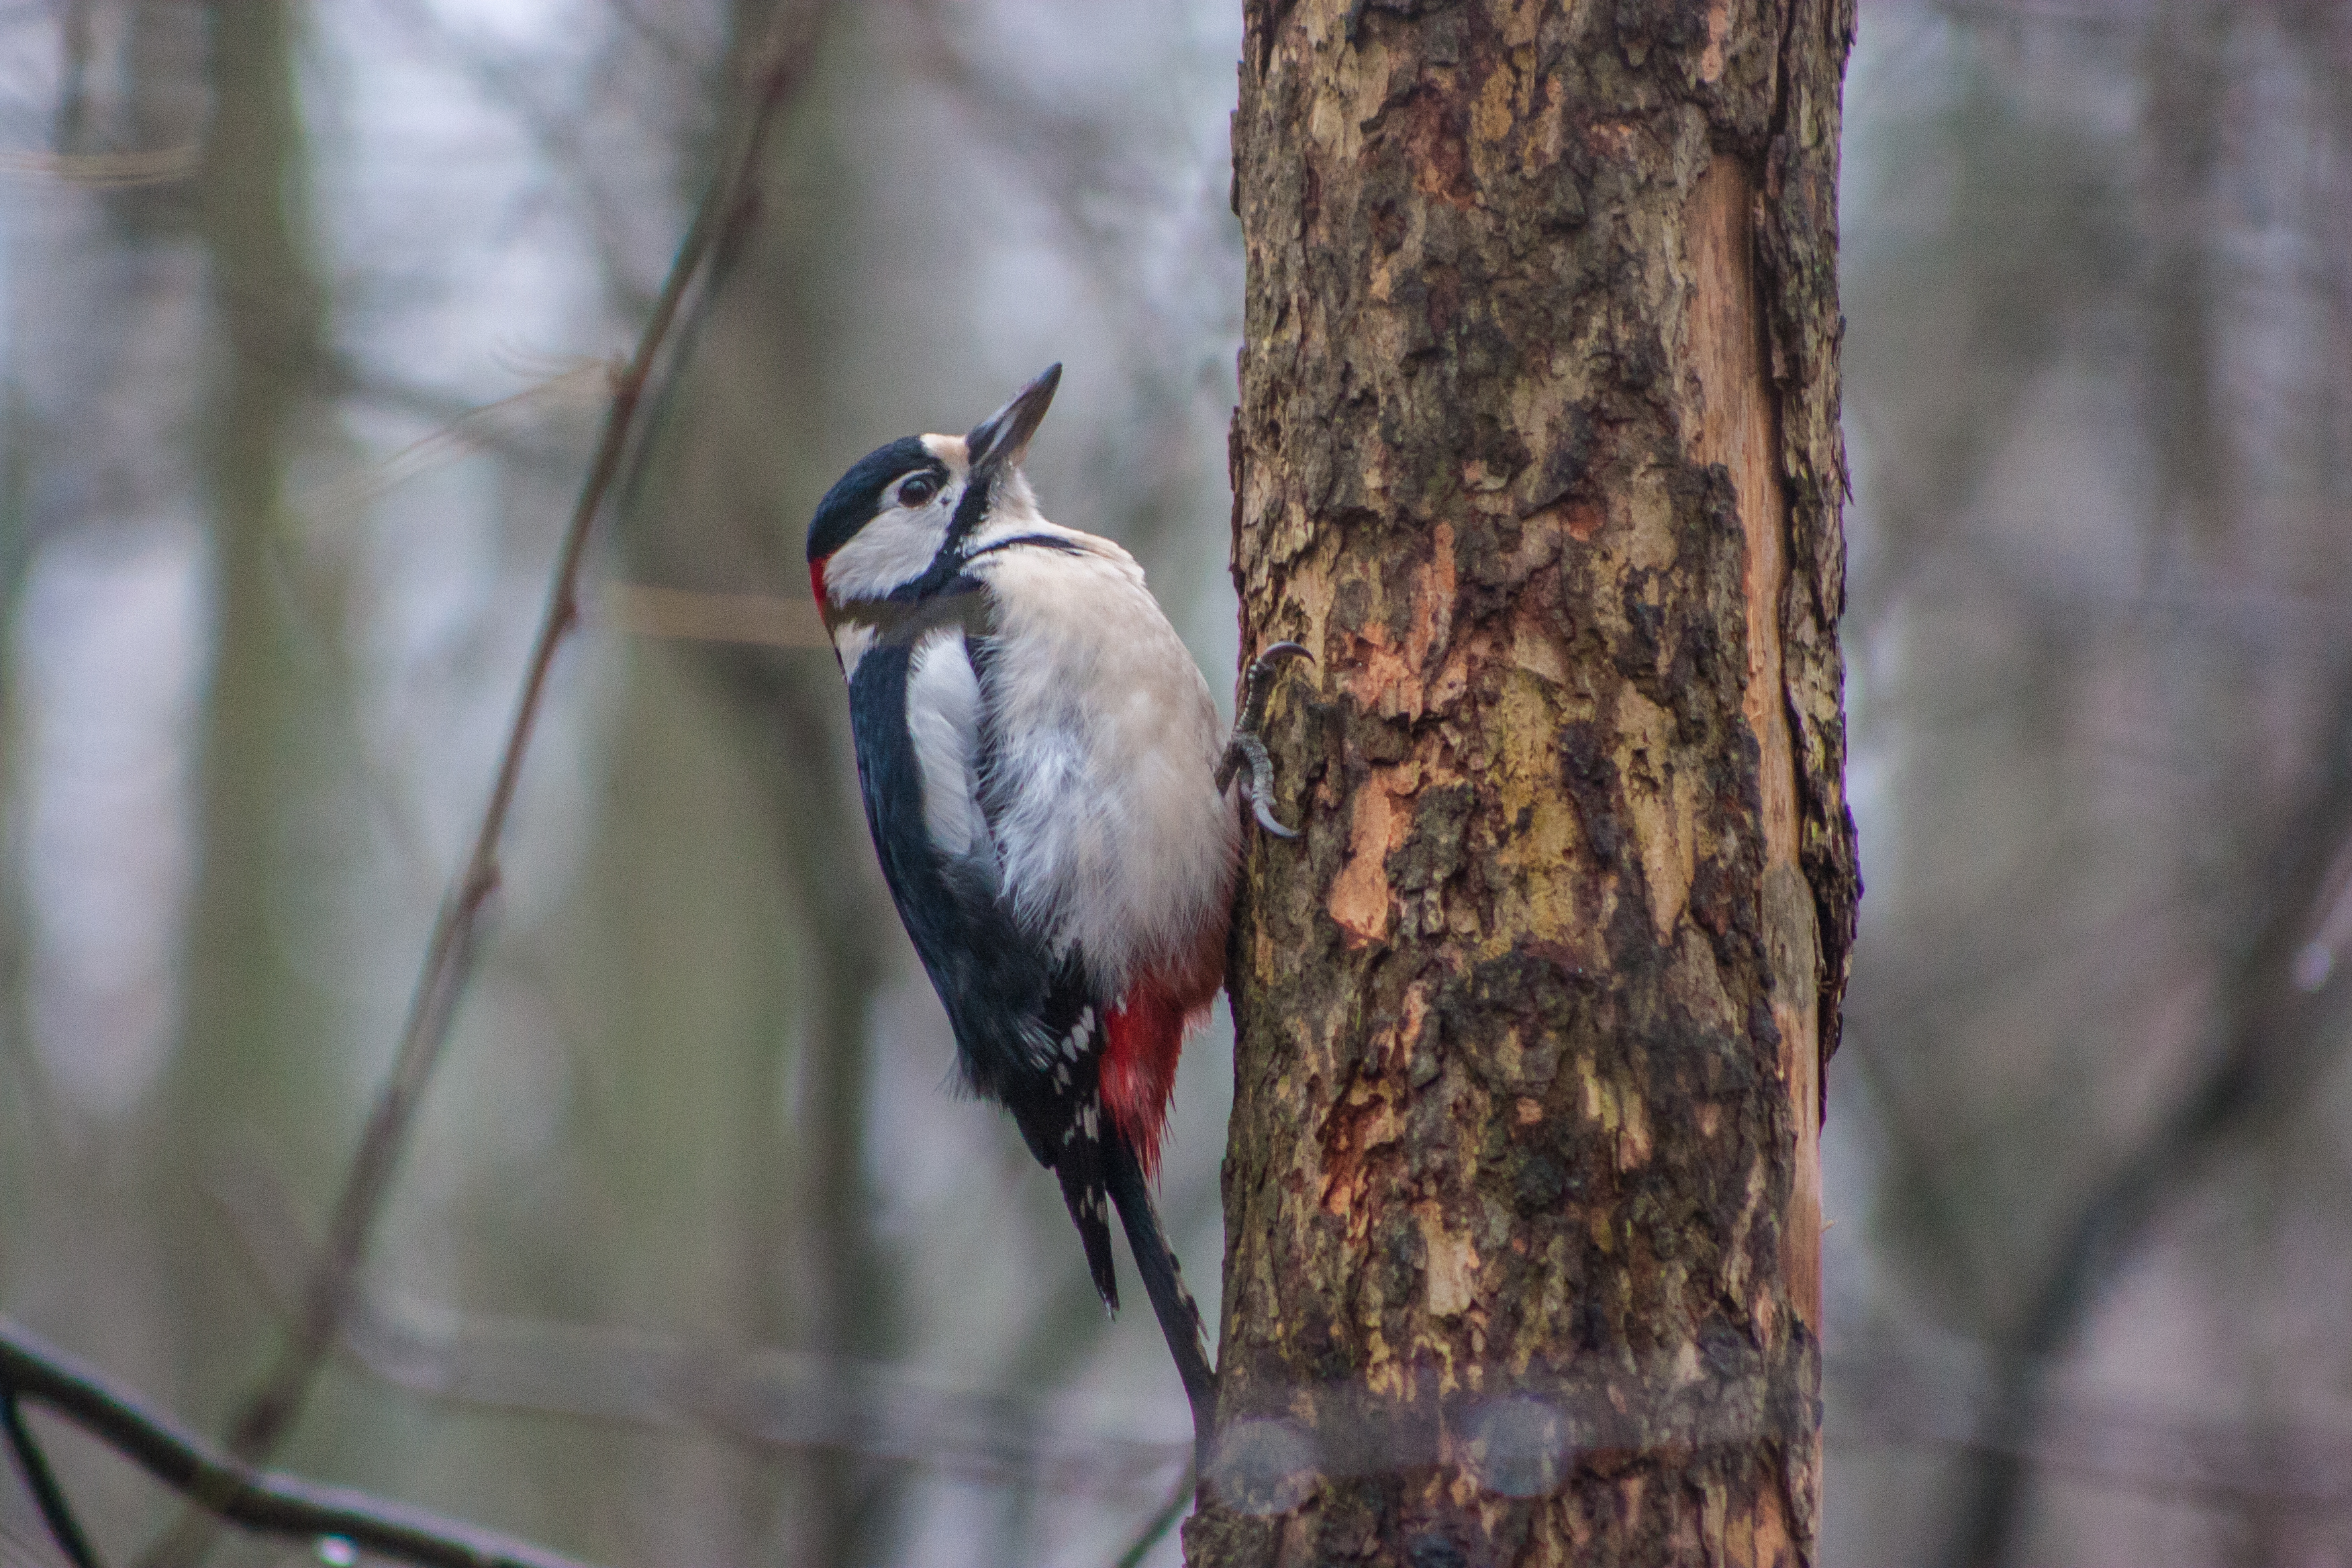
image, bird, vertebrate, beak, woodpecker, piciformes, tree, wildlife, red headed woodpecker, branch, plant, Leuconotopicus, downy woodpecker, twig